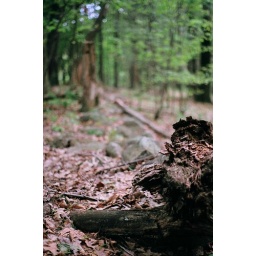
Fallen tree over a rock wall